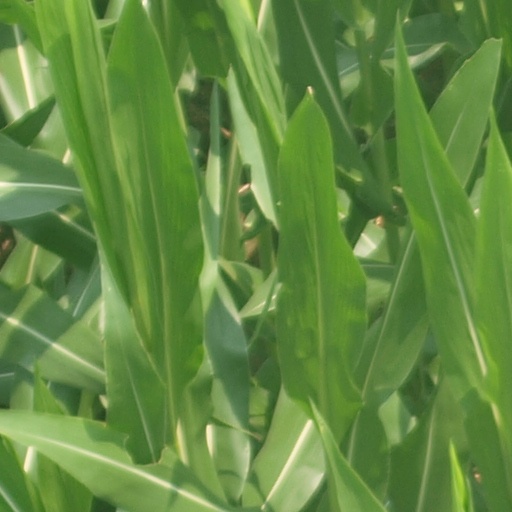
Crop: maize; corn